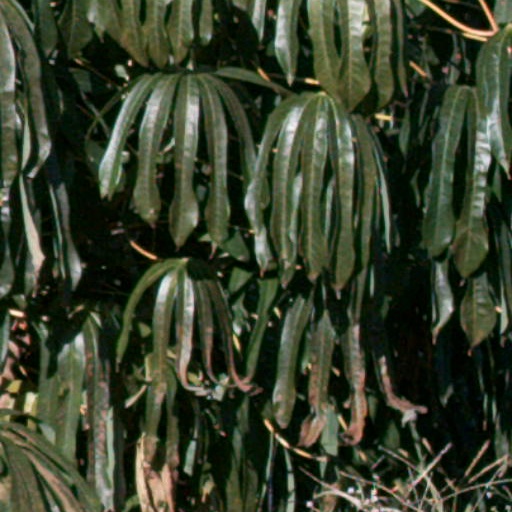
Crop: cassava